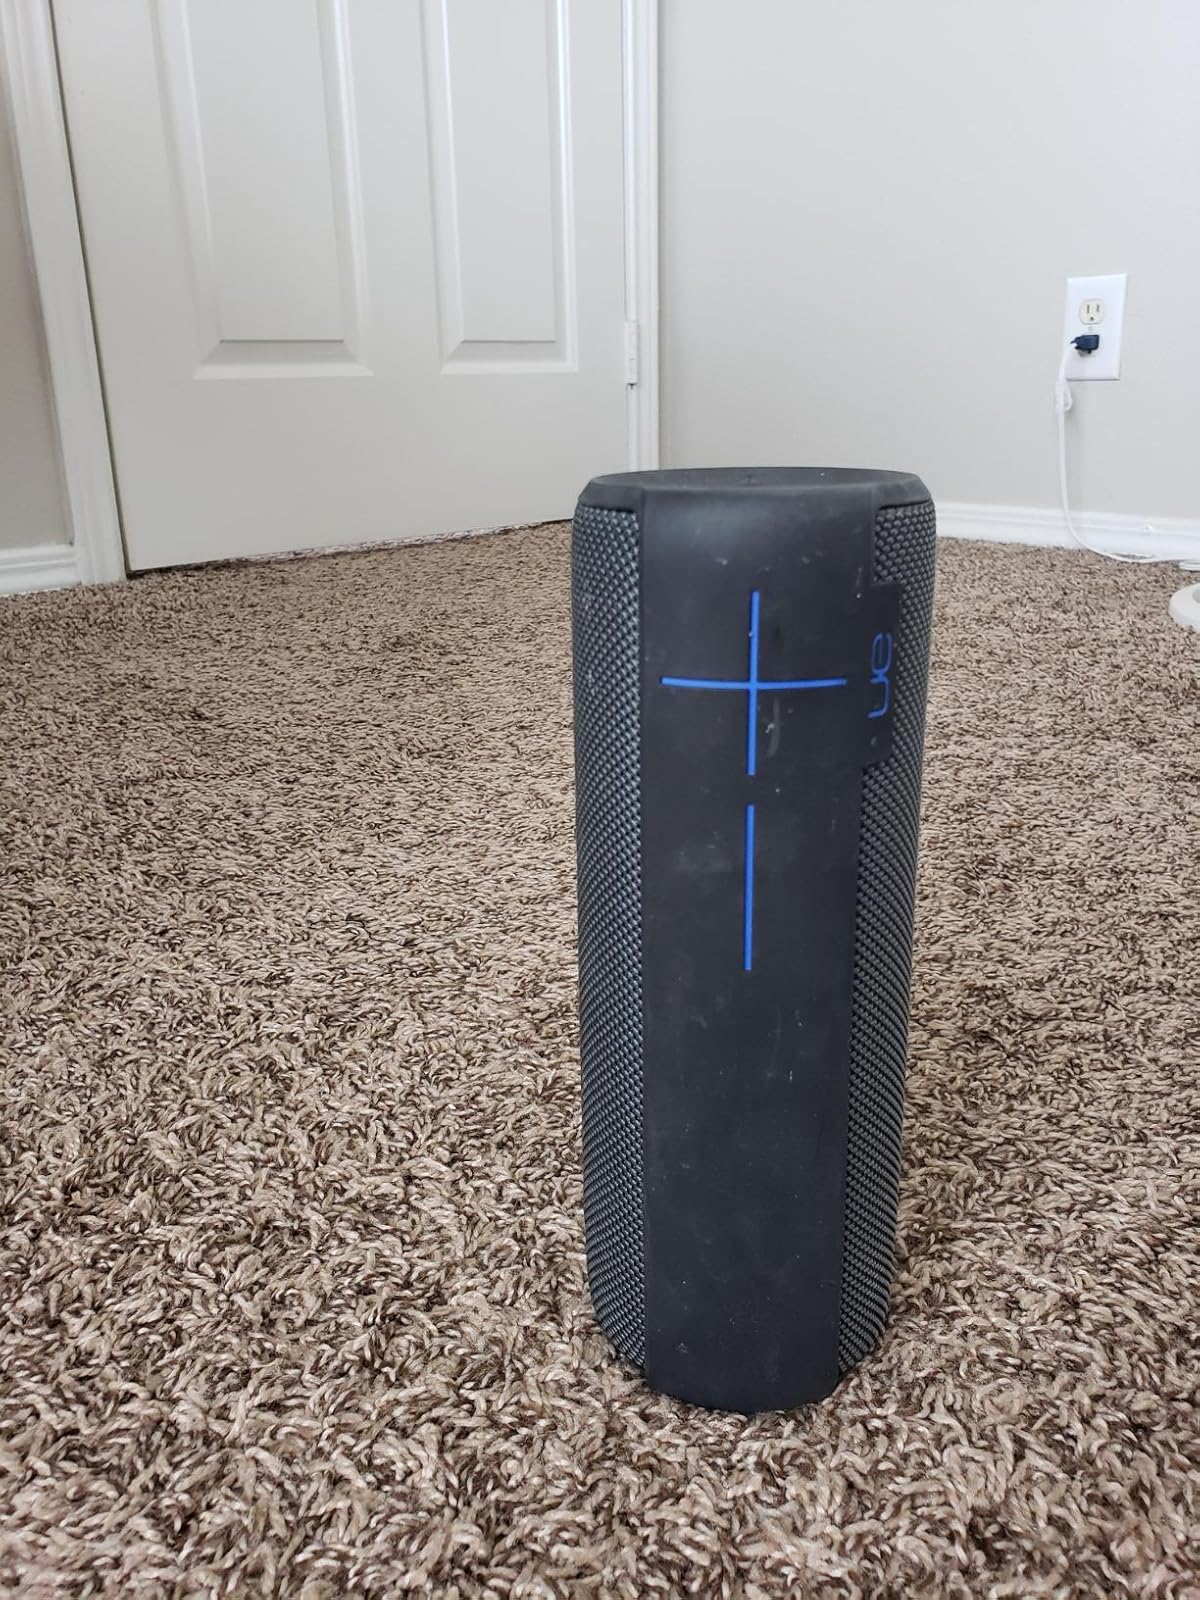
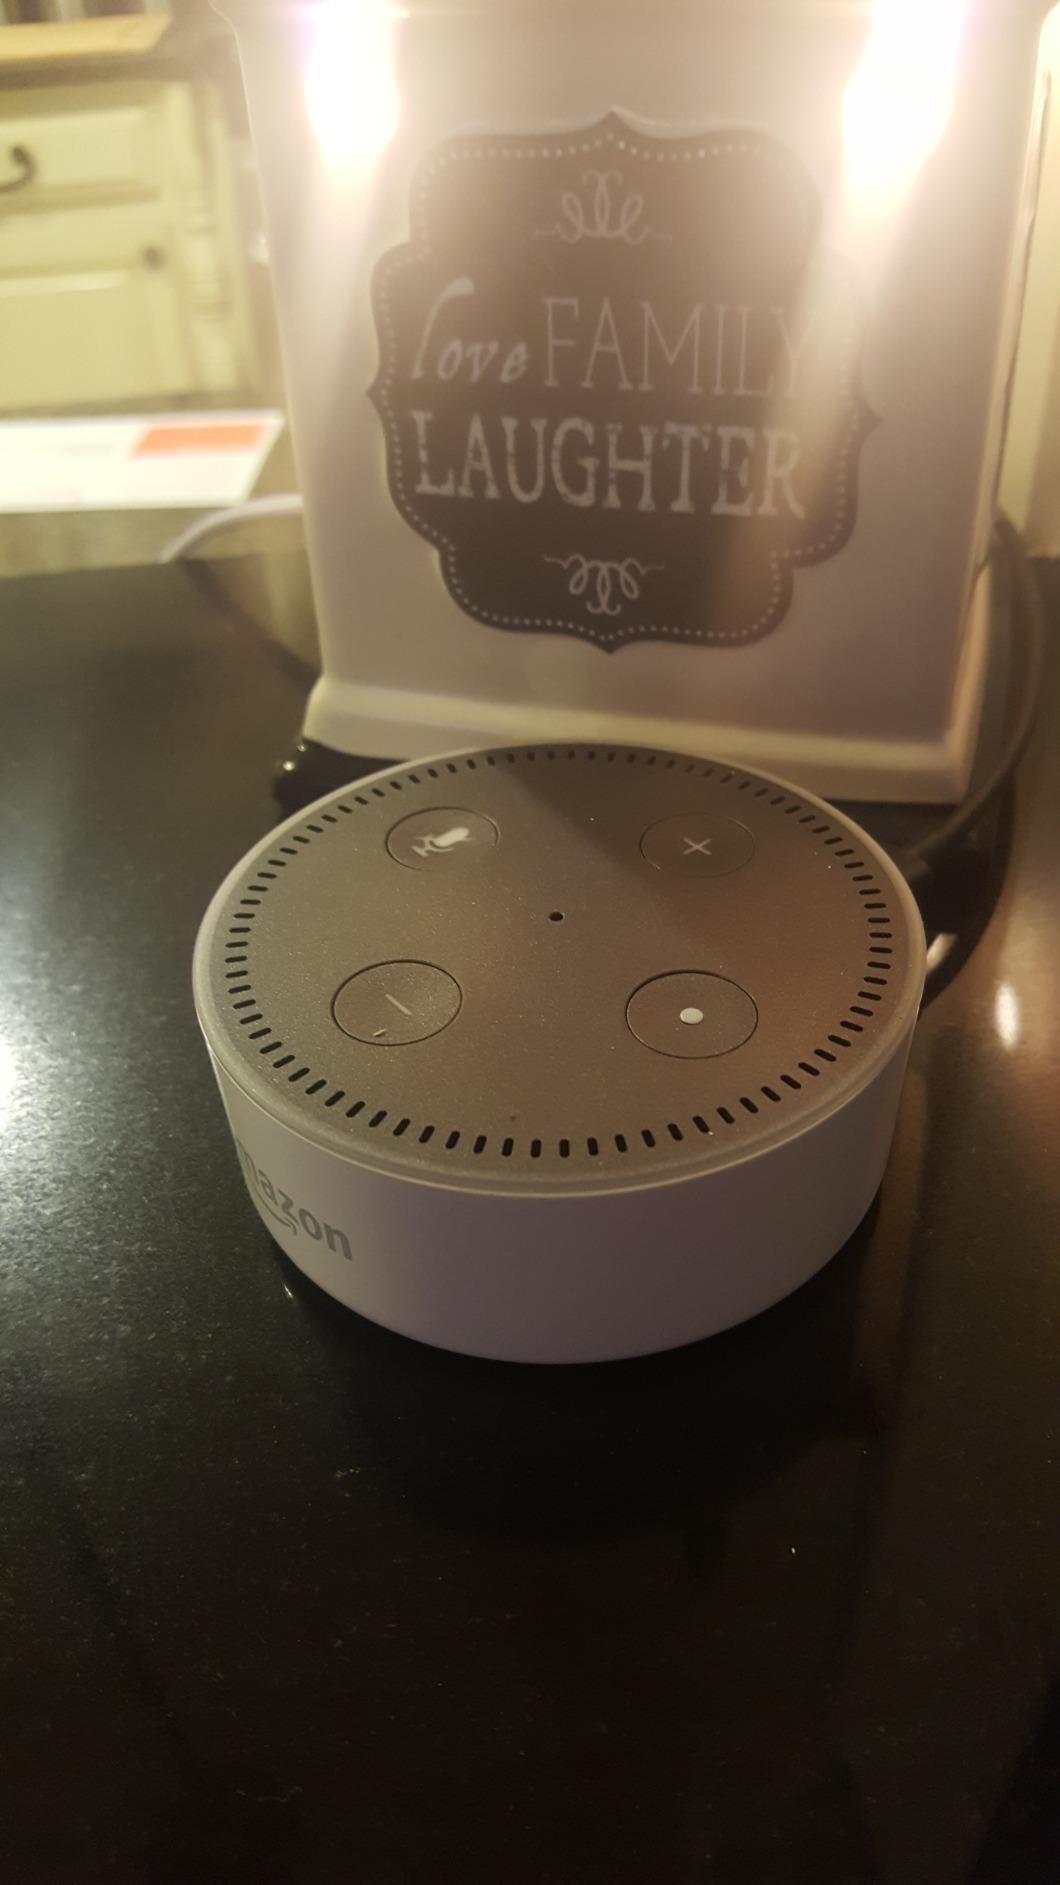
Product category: speaker
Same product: no